The Holocaust in Estonia

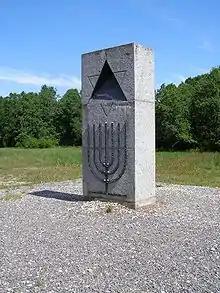
Holocaust memorial at the site of the former Klooga concentration camp, opened on July 24, 2005

The Nazis intended mass genocide after the German invasion of Lithuania, Latvia and Estonia. Jews from countries outside the Baltics were deported there to be killed. An estimated 10,000 Jews were killed in Estonia after having been deported to camps there from elsewhere in eastern Europe. The Nazi regime established 22 Nazi concentration camps in occupied Estonian territory for foreign Jews, where they were slave labor. The largest, Vaivara concentration camp, served as a transit camp and processed 20,000 Jews from Latvia and the Lithuanian ghettos. Usually able-bodied men were selected to work in the oil shale mines in northeastern Estonia. Women, children, and old people were killed on arrival.